Guatemala

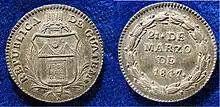
Proclamation Coin 1847 of the independent Republic of Guatemala

Under the First Mexican Empire, Mexico reached its greatest territorial extent, stretching from northern California to the provinces of Central America (excluding Panama, which was then part of Gran Colombia), which had not initially approved becoming part of the Mexican Empire but joined the Empire shortly after their independence. This region was formally a part of the Viceroyalty of New Spain throughout the colonial period, but as a practical matter had been administered separately from Mexico. It was not until 1825 that Guatemala created its own flag.